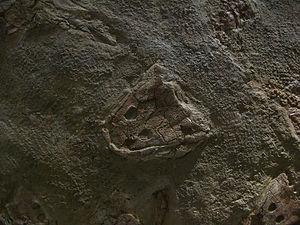
Trimerorhachis est un genre éteint d'amphibiens, un temnospondyle dvinosaurien appartenant à la famille des Trimerorhachidae.